Flash Thompson

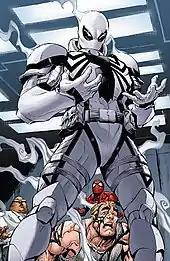
Flash Thompson's debut as Agent Anti-Venom on "Amazing Spider-Man: Venom Inc. Alpha"#1 (Oct. 2017). Art by Ryan Stegman.

During the 2016 "Civil War II" storyline, Flash is called back to Earth along with the other Guardians, during which he comes into conflict with Spider-Man, and repeatedly subdues him for not being the Spider-Man he knows. Prompting Miles to electrocute him with the Venom Blast, which blasted him into the open. Andrea, who is host to the Mania symbiote, becomes more ruthless in her actions to the point of killing everyone she encountered. Venom manages to separate the symbiote from Mania, and absorb it into the Venom symbiote, though Andrea is corrupted by a demonic sigil called the Hell-Mark. Flash resolves to remain on Earth to care for Andi until he can find a way to remove the Hell-Mark permanently.